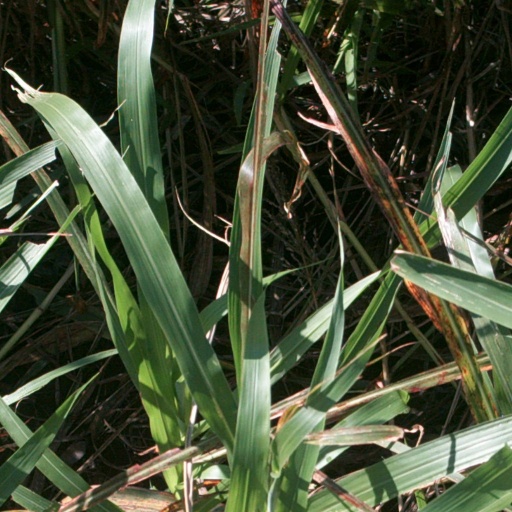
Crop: sorghum